James Bernard (elocutionist)

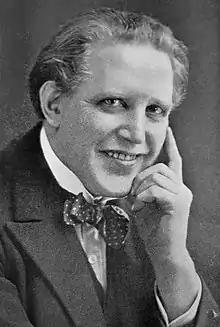

James Bernard (11 April 1874 – 5 March 1946) was a reciter, elocutionist, author, Primitive Methodist and Unitarian lay preacher. Bernard was well known for his frequent radio broadcasts of 'character sketches' in the 1920s and early '30s (from early BBC studios; Manchester 2ZY and Savoy Hill in London) and as a foremost teacher of 'dramatic interpretation' in the North West of England. He performed works by Shakespeare and Dickens and popular authors of the day. On radio, he was remembered for his rendition of excerpts from Hardy's epic-drama of the war with Napoleon, "The Dynasts" (1924, 1926, 1930). He was Professor of Elocution at the Leeds College of Music from about 1911 to 1929 and, most influentially, at the Royal Manchester College of Music (RMCM) from 1929. From here and his studio in Lord Street (renamed White Oak Road), Fallowfield he taught a generation of northern actors. Following his death, he was succeeded at the RMCM (subsequently, the Royal Northern College of Music) by his student Sheila Barlow, MBE who through many successful years of collaboration with the Principal, Frederick Cox, developed the reputation of its Opera Department. For many years (1920 or earlier to about 1935), he also taught elocution at Hartley College, Manchester a major institution for training men for the Methodist ministry.